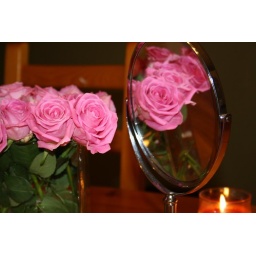
pink roses in mirror